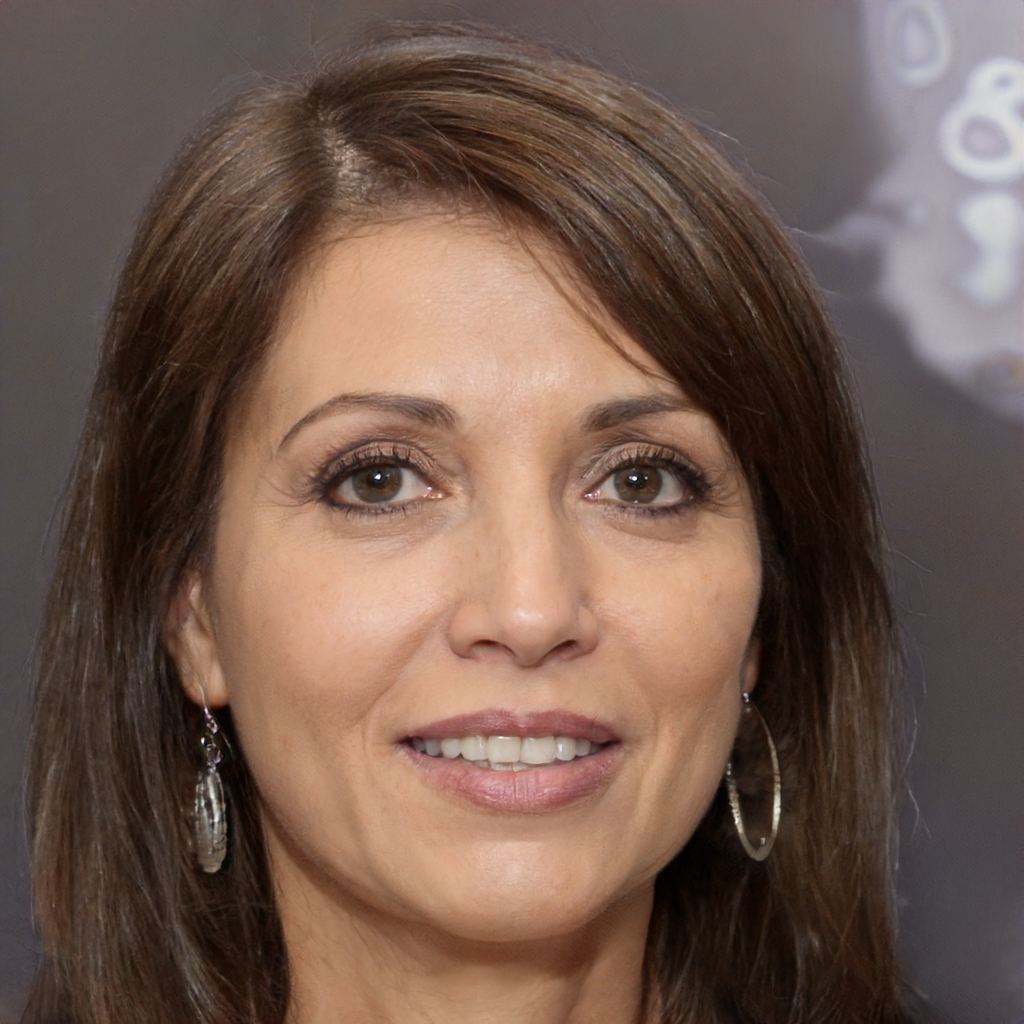
Gender: Female